Eldana

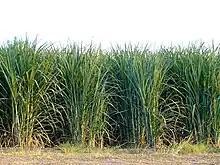
Rows of sugarcane, the most common host plant for "E. saccharina"

Sugarcane is the main host plant for "E. saccharina." This is also the source of the species' common name, the African sugar-cane borer. It will also attack maize, sorghum, cassava, rice, and "Cyperus" species, and it has also been found to host wild grasses like Guinea grass, wetland sedges like papyrus," "rushes"," and typha. Various signs indicate the presence of "E. saccharina" in its host plants. Primarily presence can be determined by stem tunneling and other signs of breakage in plant stems. Infestations of sugarcane can also result in yield losses.